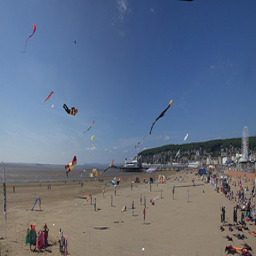
A crowd of people flying kites over a sandy beach.
Many people flying kites while on a beach.
Several people flying kites on a beach.
Many people fly kites on the beach by the ocean.
A beach filled with kites of all sizes and colors.